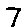
Label: 7